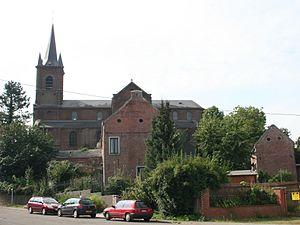
Boussoit (Belgique), l’église Sainte-Madeleine.